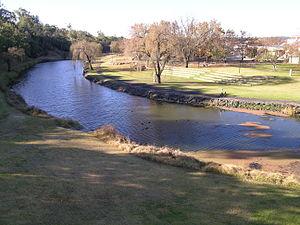
La Macintyre River est une rivière du nord de la Nouvelle-Galles du Sud en Australie qui forme sur une partie de son trajet la frontière avec le Queensland, et un sous-affluent du Murray par la Darling et le Barwon.